José Domingo Cañas Memory House

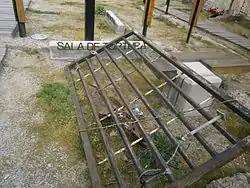
Original metal bed, or "parrilla", in the same place where electric torture was applied.

In the same way as in other detention centers, interrogation sessions, torture, and abuses were carried out on the detainees. According to testimonies given to the Valech Commission: